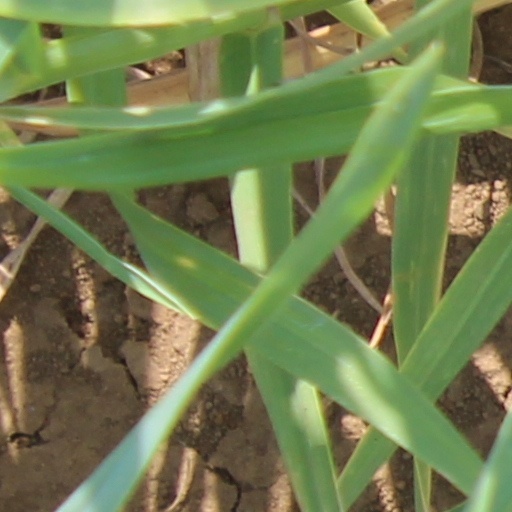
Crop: wheat